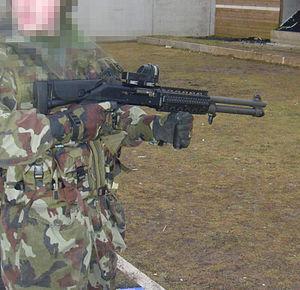
Le Benelli M4 Super 90 est un fusil de combat rapproché semi-automatique italien fabriqué par la société Benelli Armi SpA.